Economic history of Scotland

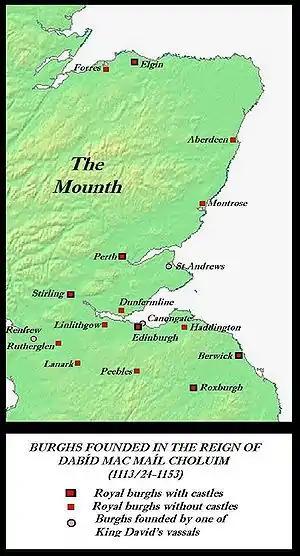
Burghs established in Scotland before the accession of Máel Coluim; these were essentially Scotland-proper's first towns.

Scotland is roughly half the size of England and Wales, but has only between a fifth and a sixth of the amount of the arable or good pastoral land, which made marginal pastoral farming and, with its extensive coastline (roughly the same amount of coastline as all of the rest of Great Britain at ), fishing, the key factors in the pre-modern economy. Only a fifth of Scotland's land is under 60 metres above sea level. Its east Atlantic position means that it has very heavy rainfall: today about 700 cm per year in the east and over 1,000 cm in the west. This encouraged the spread of blanket peat bog, the acidity of which, combined with high level of wind and salt spray, made most of the islands treeless. The existence of hills, mountains, quicksands and marshes made internal communication and conquest extremely difficult.